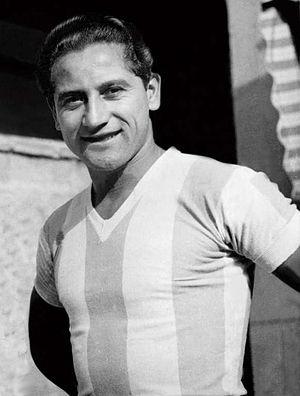
Adolfo Alfredo Pedernera, né le 15 novembre 1918 à Avellaneda, décédé le 12 mai 1995, était un footballeur et entraîneur de football argentin.